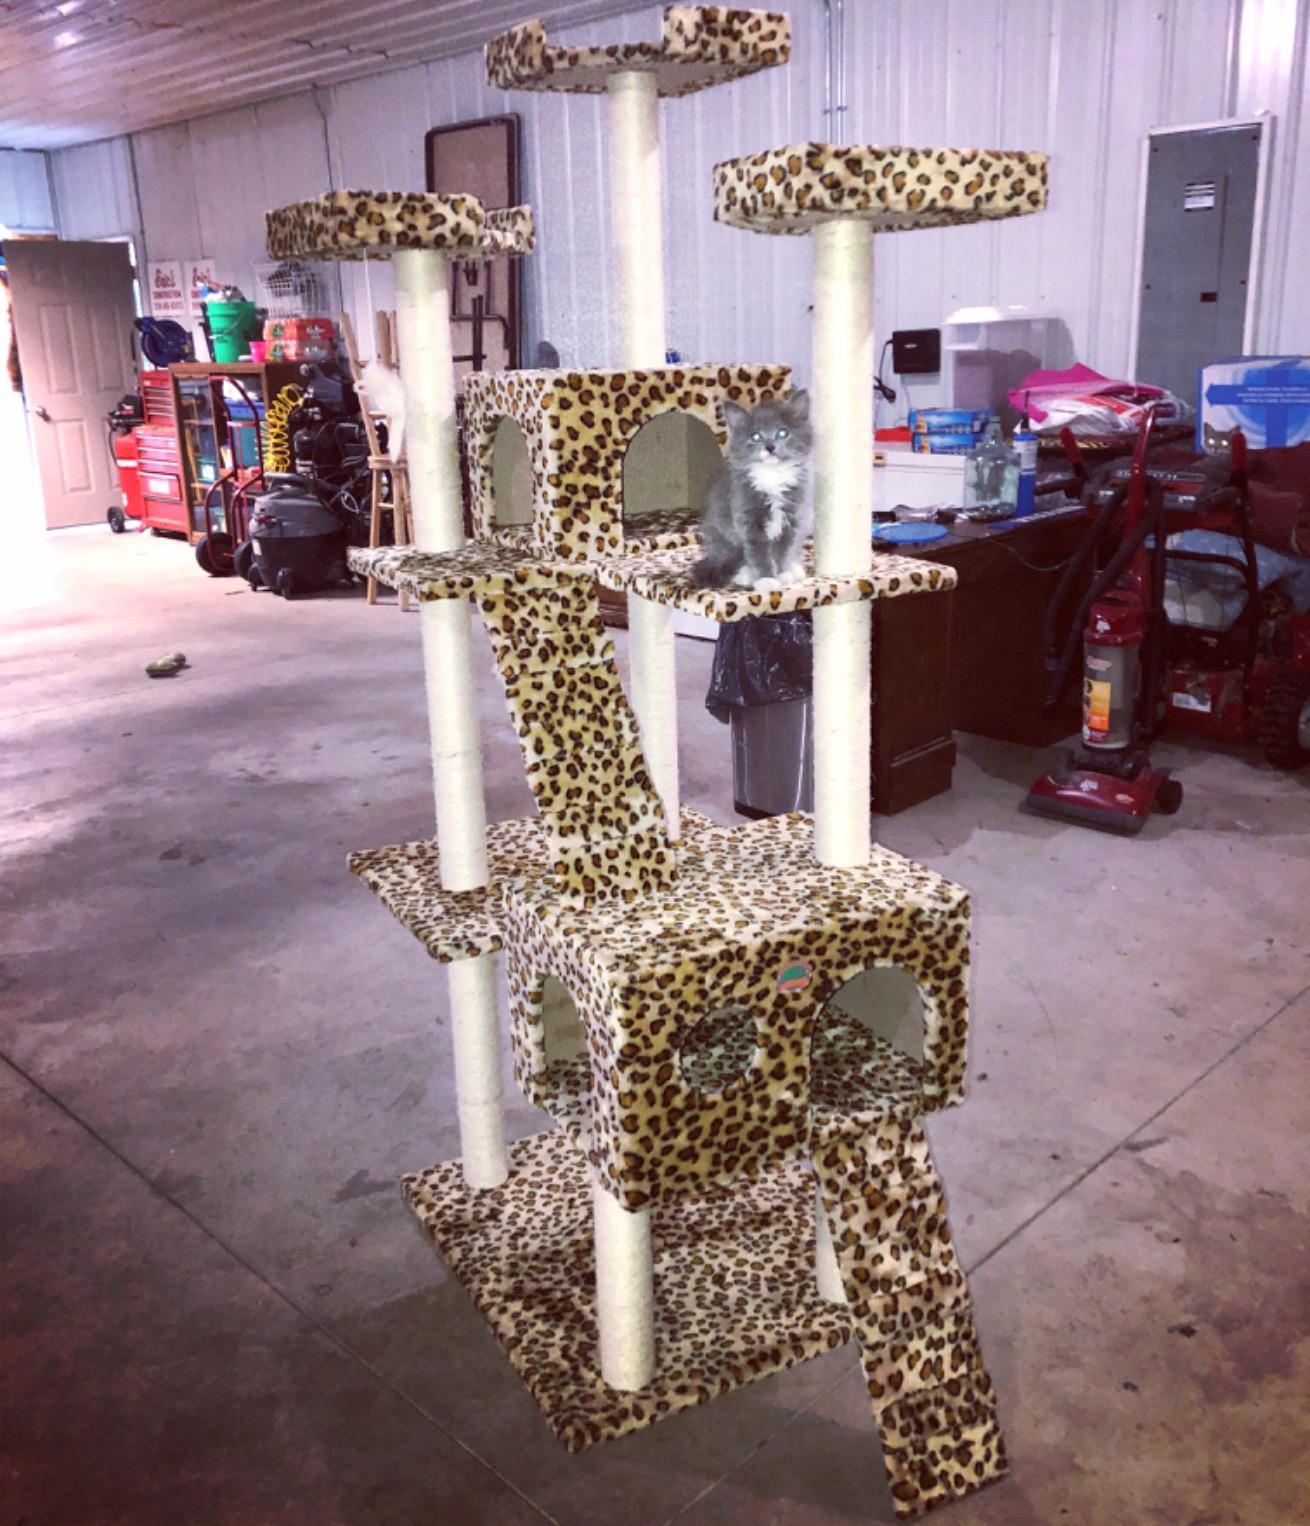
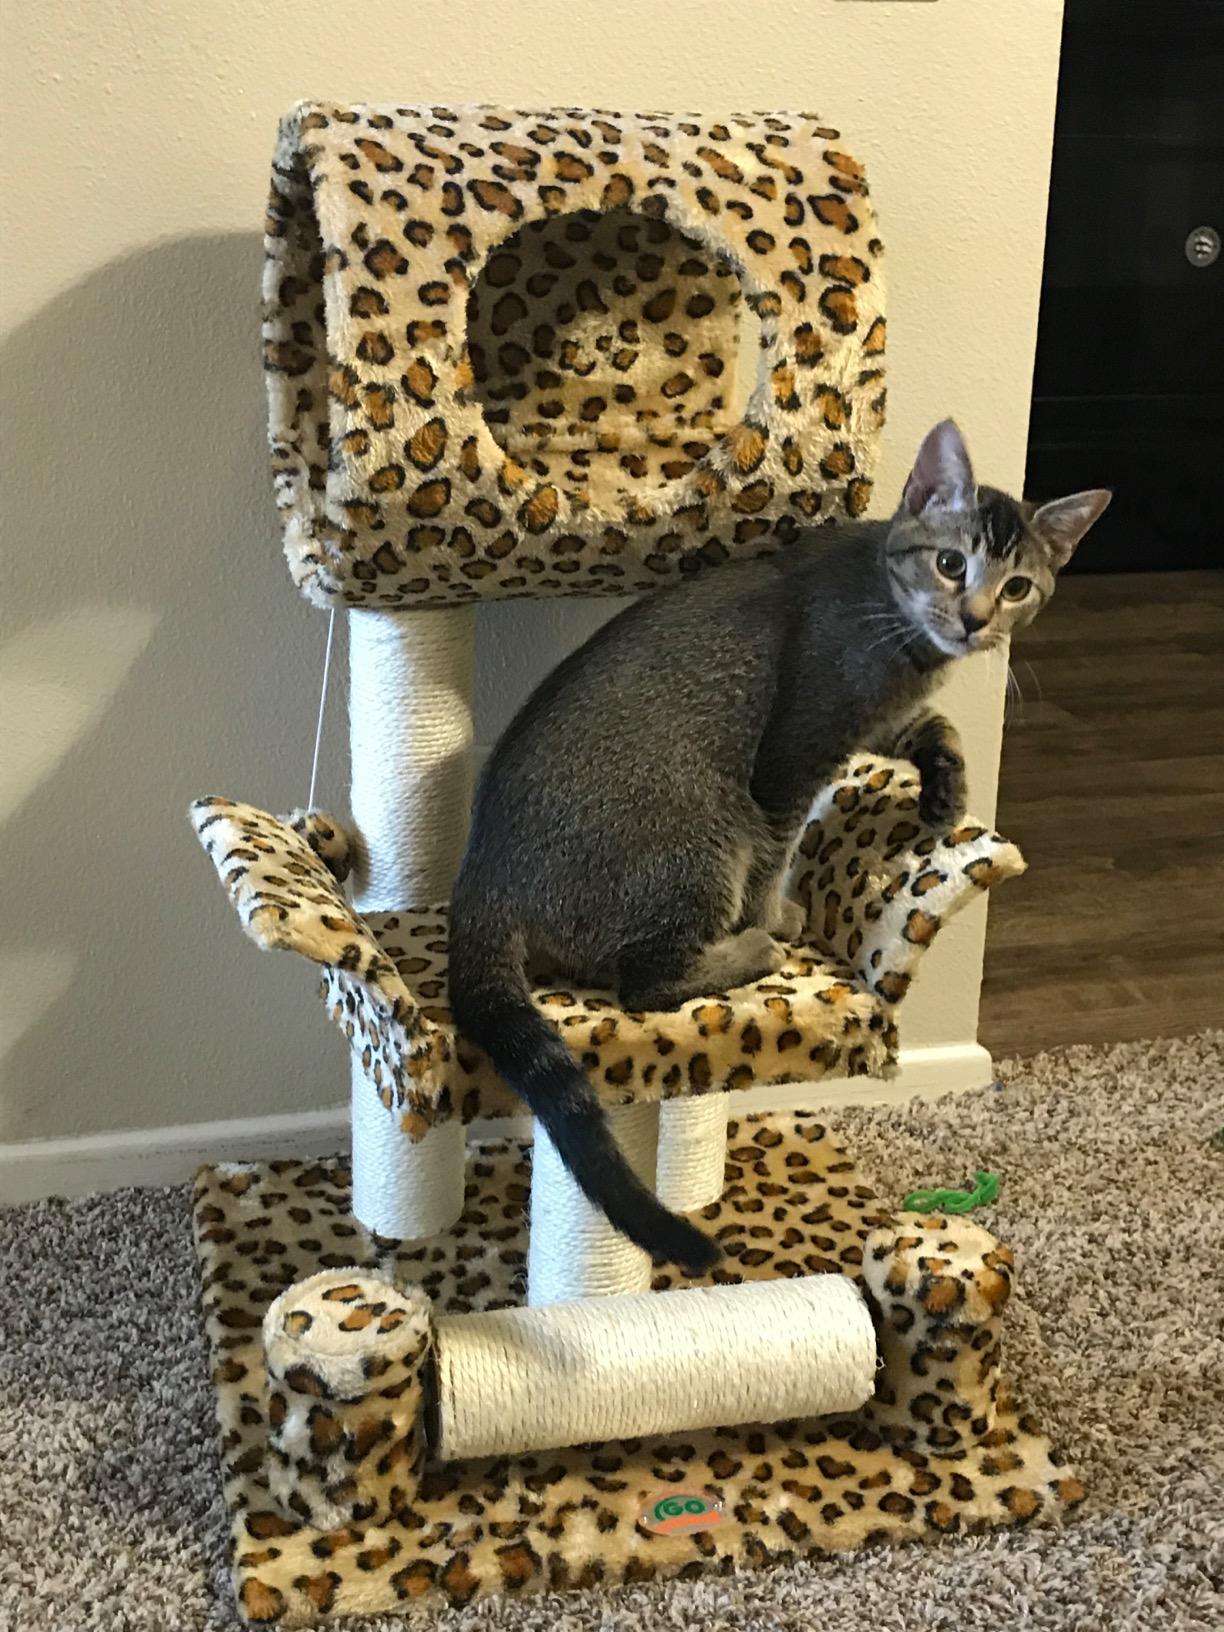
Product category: items_cat tree
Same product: no